Mahabharata

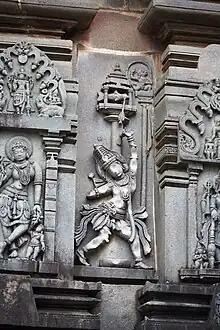
Arjuna piercing the eye of the fish as depicted in Chennakeshava Temple, Belur built by Hoysala Empire

B. B. Lal used the same approach with a more conservative assumption of the average reign to estimate a date of 836 BCE, and correlated this with archaeological evidence from Painted Grey Ware (PGW) sites, the association being strong between PGW artifacts and places mentioned in the epic. John Keay suggests "their core narratives seem to relate to events from a period prior to all but the Rig Veda."